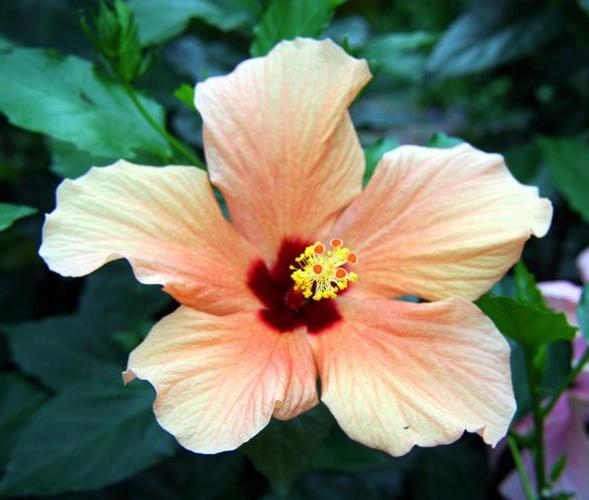
Label: hibiscus